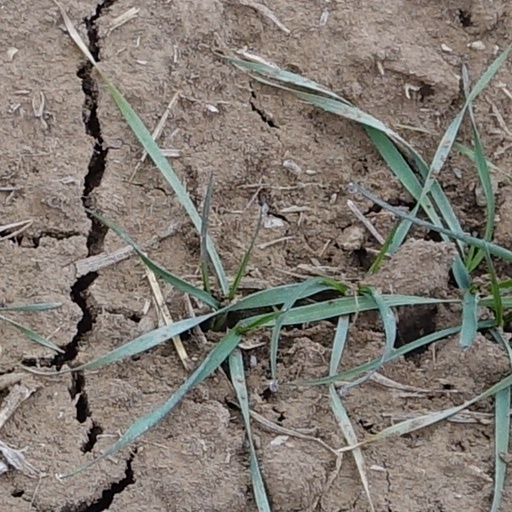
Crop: wheat